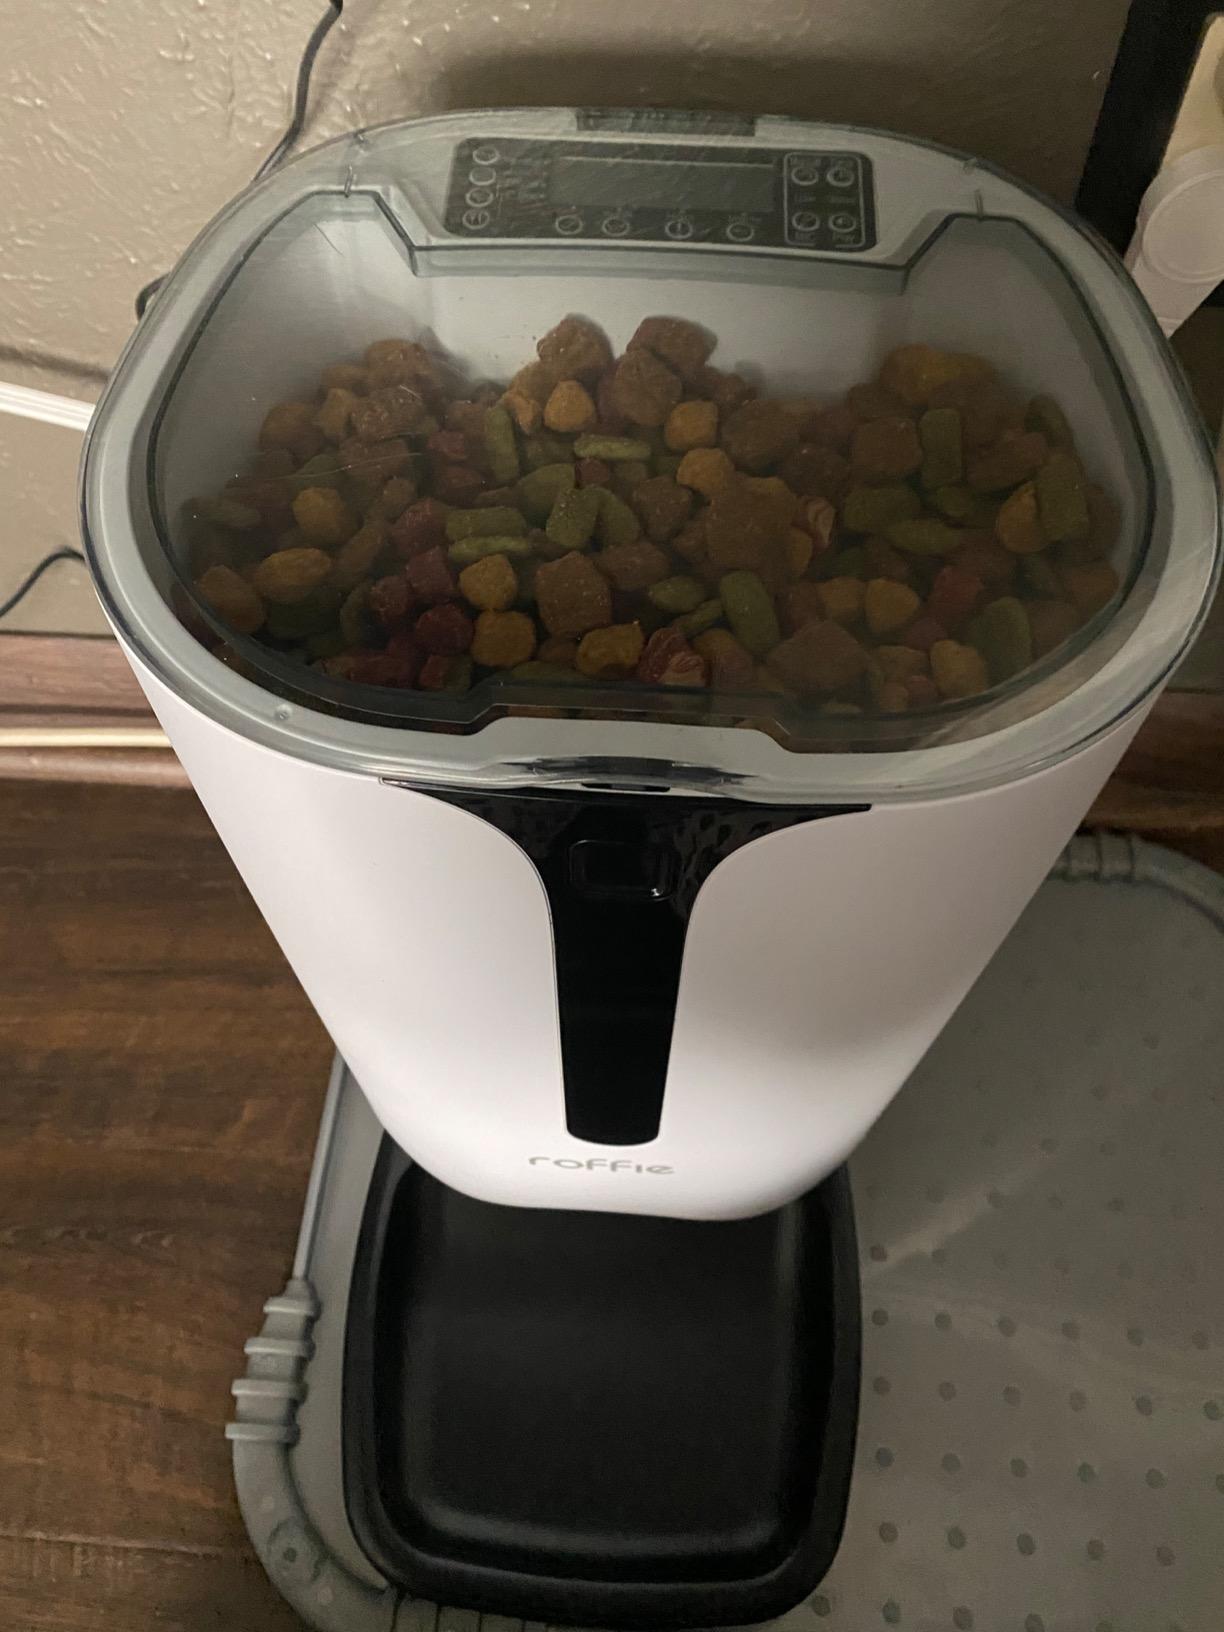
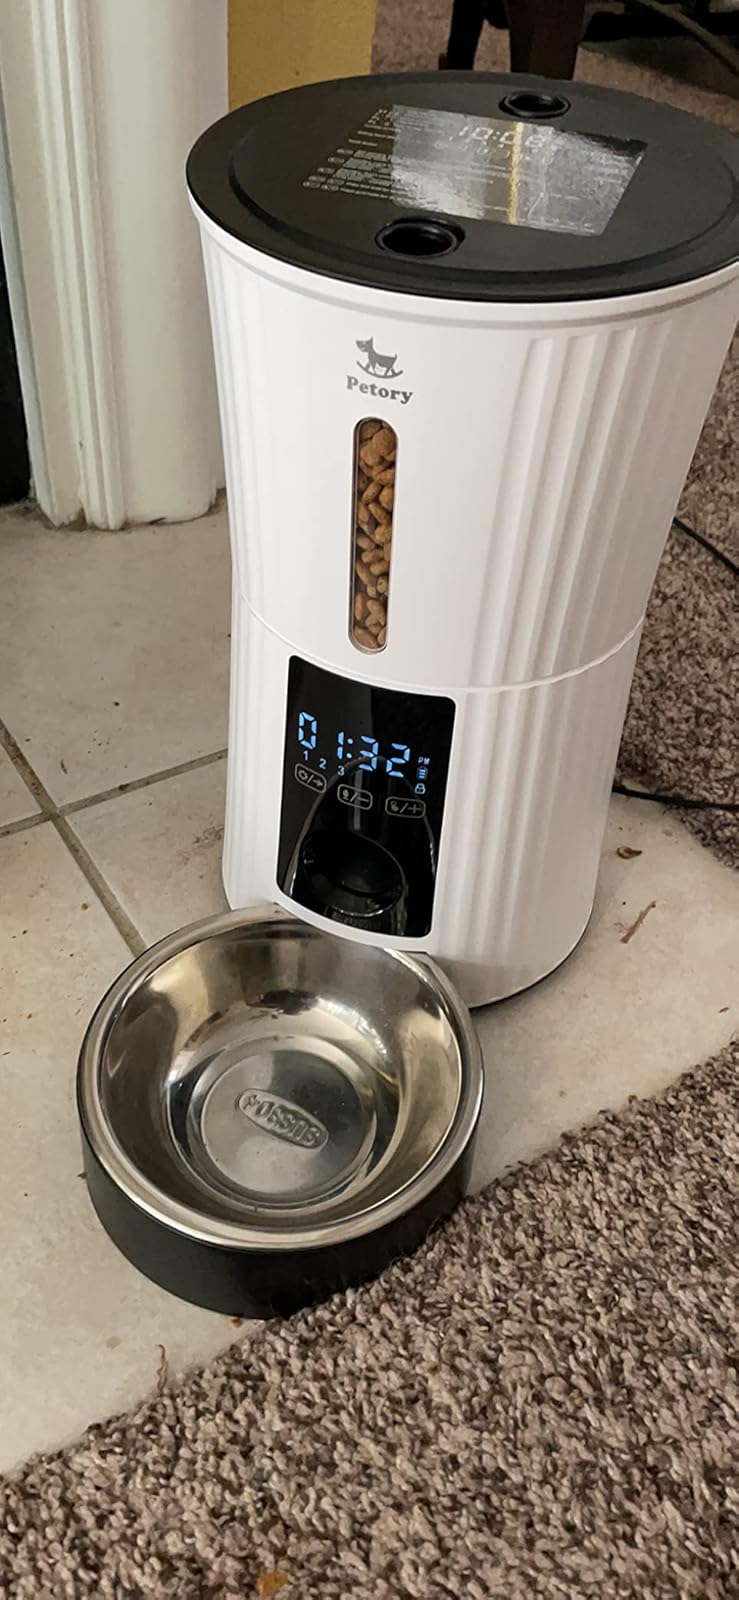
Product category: items_feeder
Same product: no